Patricia Barry filmography

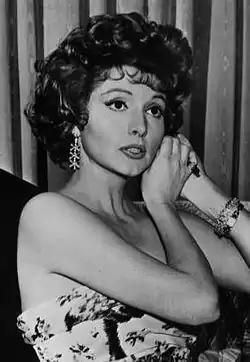
Barry as Leila from "The Twilight Zone" episode "The Chaser".

Patricia Barry (November 16, 1921 – October 11, 2016) was an actress best remembered for her matriarch roles in soap operas like "All My Children", "Days of Our Lives", and "Guiding Light".